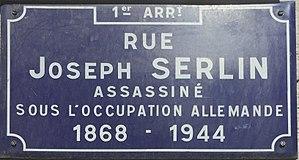
Plaque de rue Joseph-Serlin à Lyon.
La rue Joseph-Serlin est une rue du quartier des Terreaux à Lyon, en France. D'orientation est-ouest, elle relie la place des Terreaux et le quai Jean-Moulin dans le 1ᵉʳ arrondissement de Lyon. Elle porte le nom de Joseph Serlin assassiné par les armées d'occupation allemandes pour sa participation à la résistance.